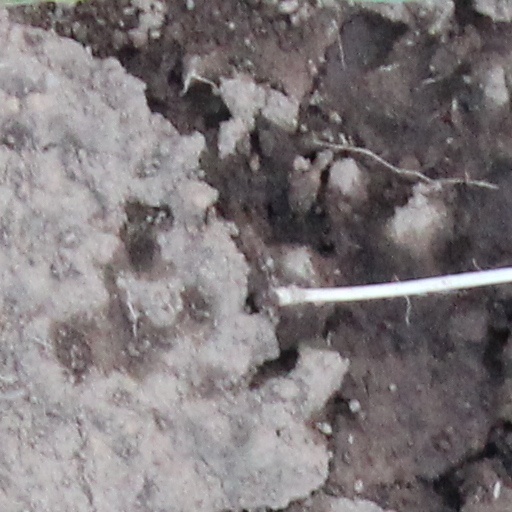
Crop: wheat